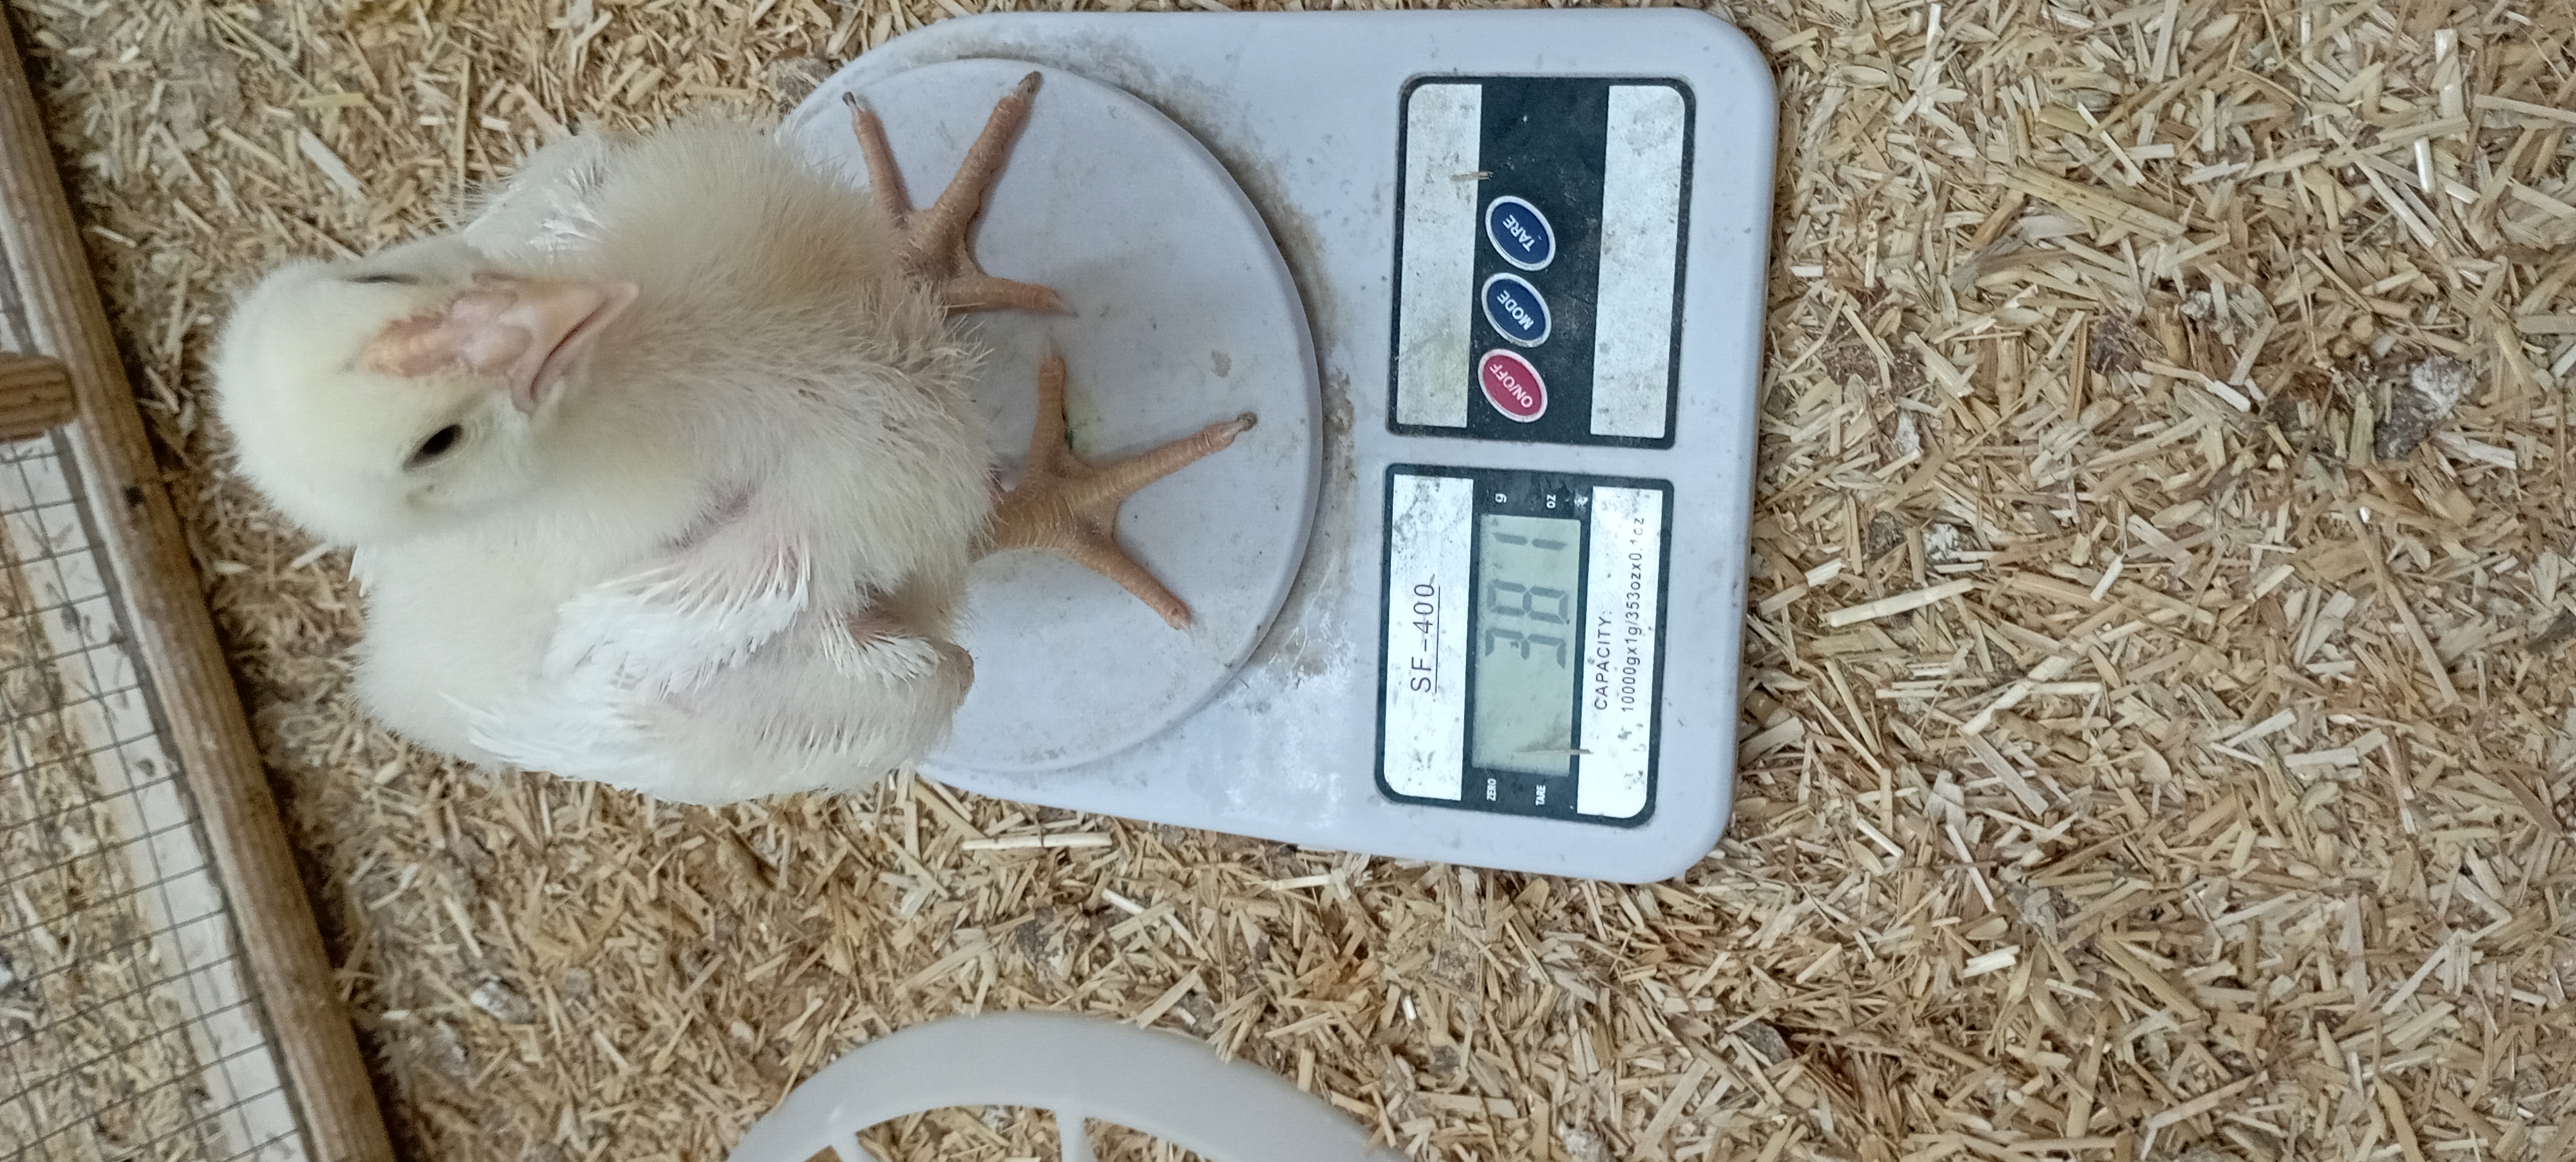
Weight: 381 g